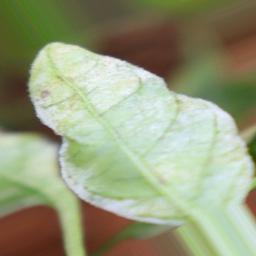
Label: powdery mildew